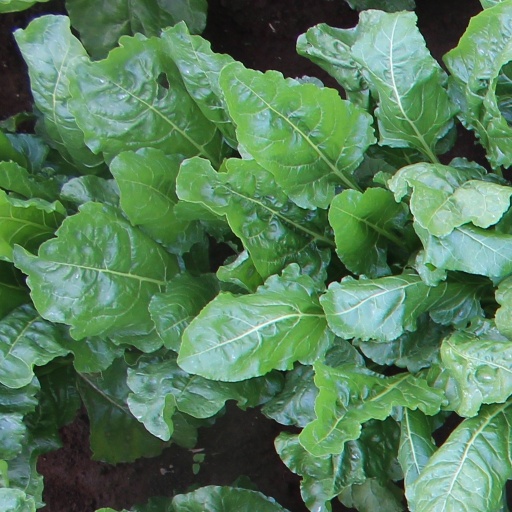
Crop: sugar beet